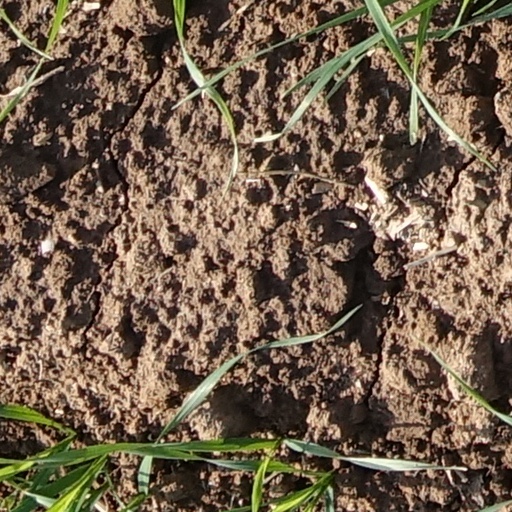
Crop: wheat